Okotoks

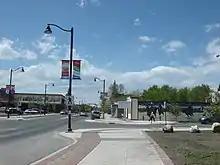
Downtown Okotoks

In the late 1870s and early 1880s, the site of the future town was a river crossing location on the freight wagon route from Fort Macleod to Fort Calgary. Stagecoaches also used the trail. Known as the Macleod Trail or the Macleod-Calgary Trail, the route was an extension of the Fort Benton-Fort Macleod Trail, which led from Fort Benton, Montana to Fort Macleod. There were two fords on the Sheep River, and two stopping houses were established on the north side of the river for rest and shelter for the travellers. Because of these stopping houses, the area attracted settlement. Once the railway was built through the town in 1892, the old trail fell out of use.